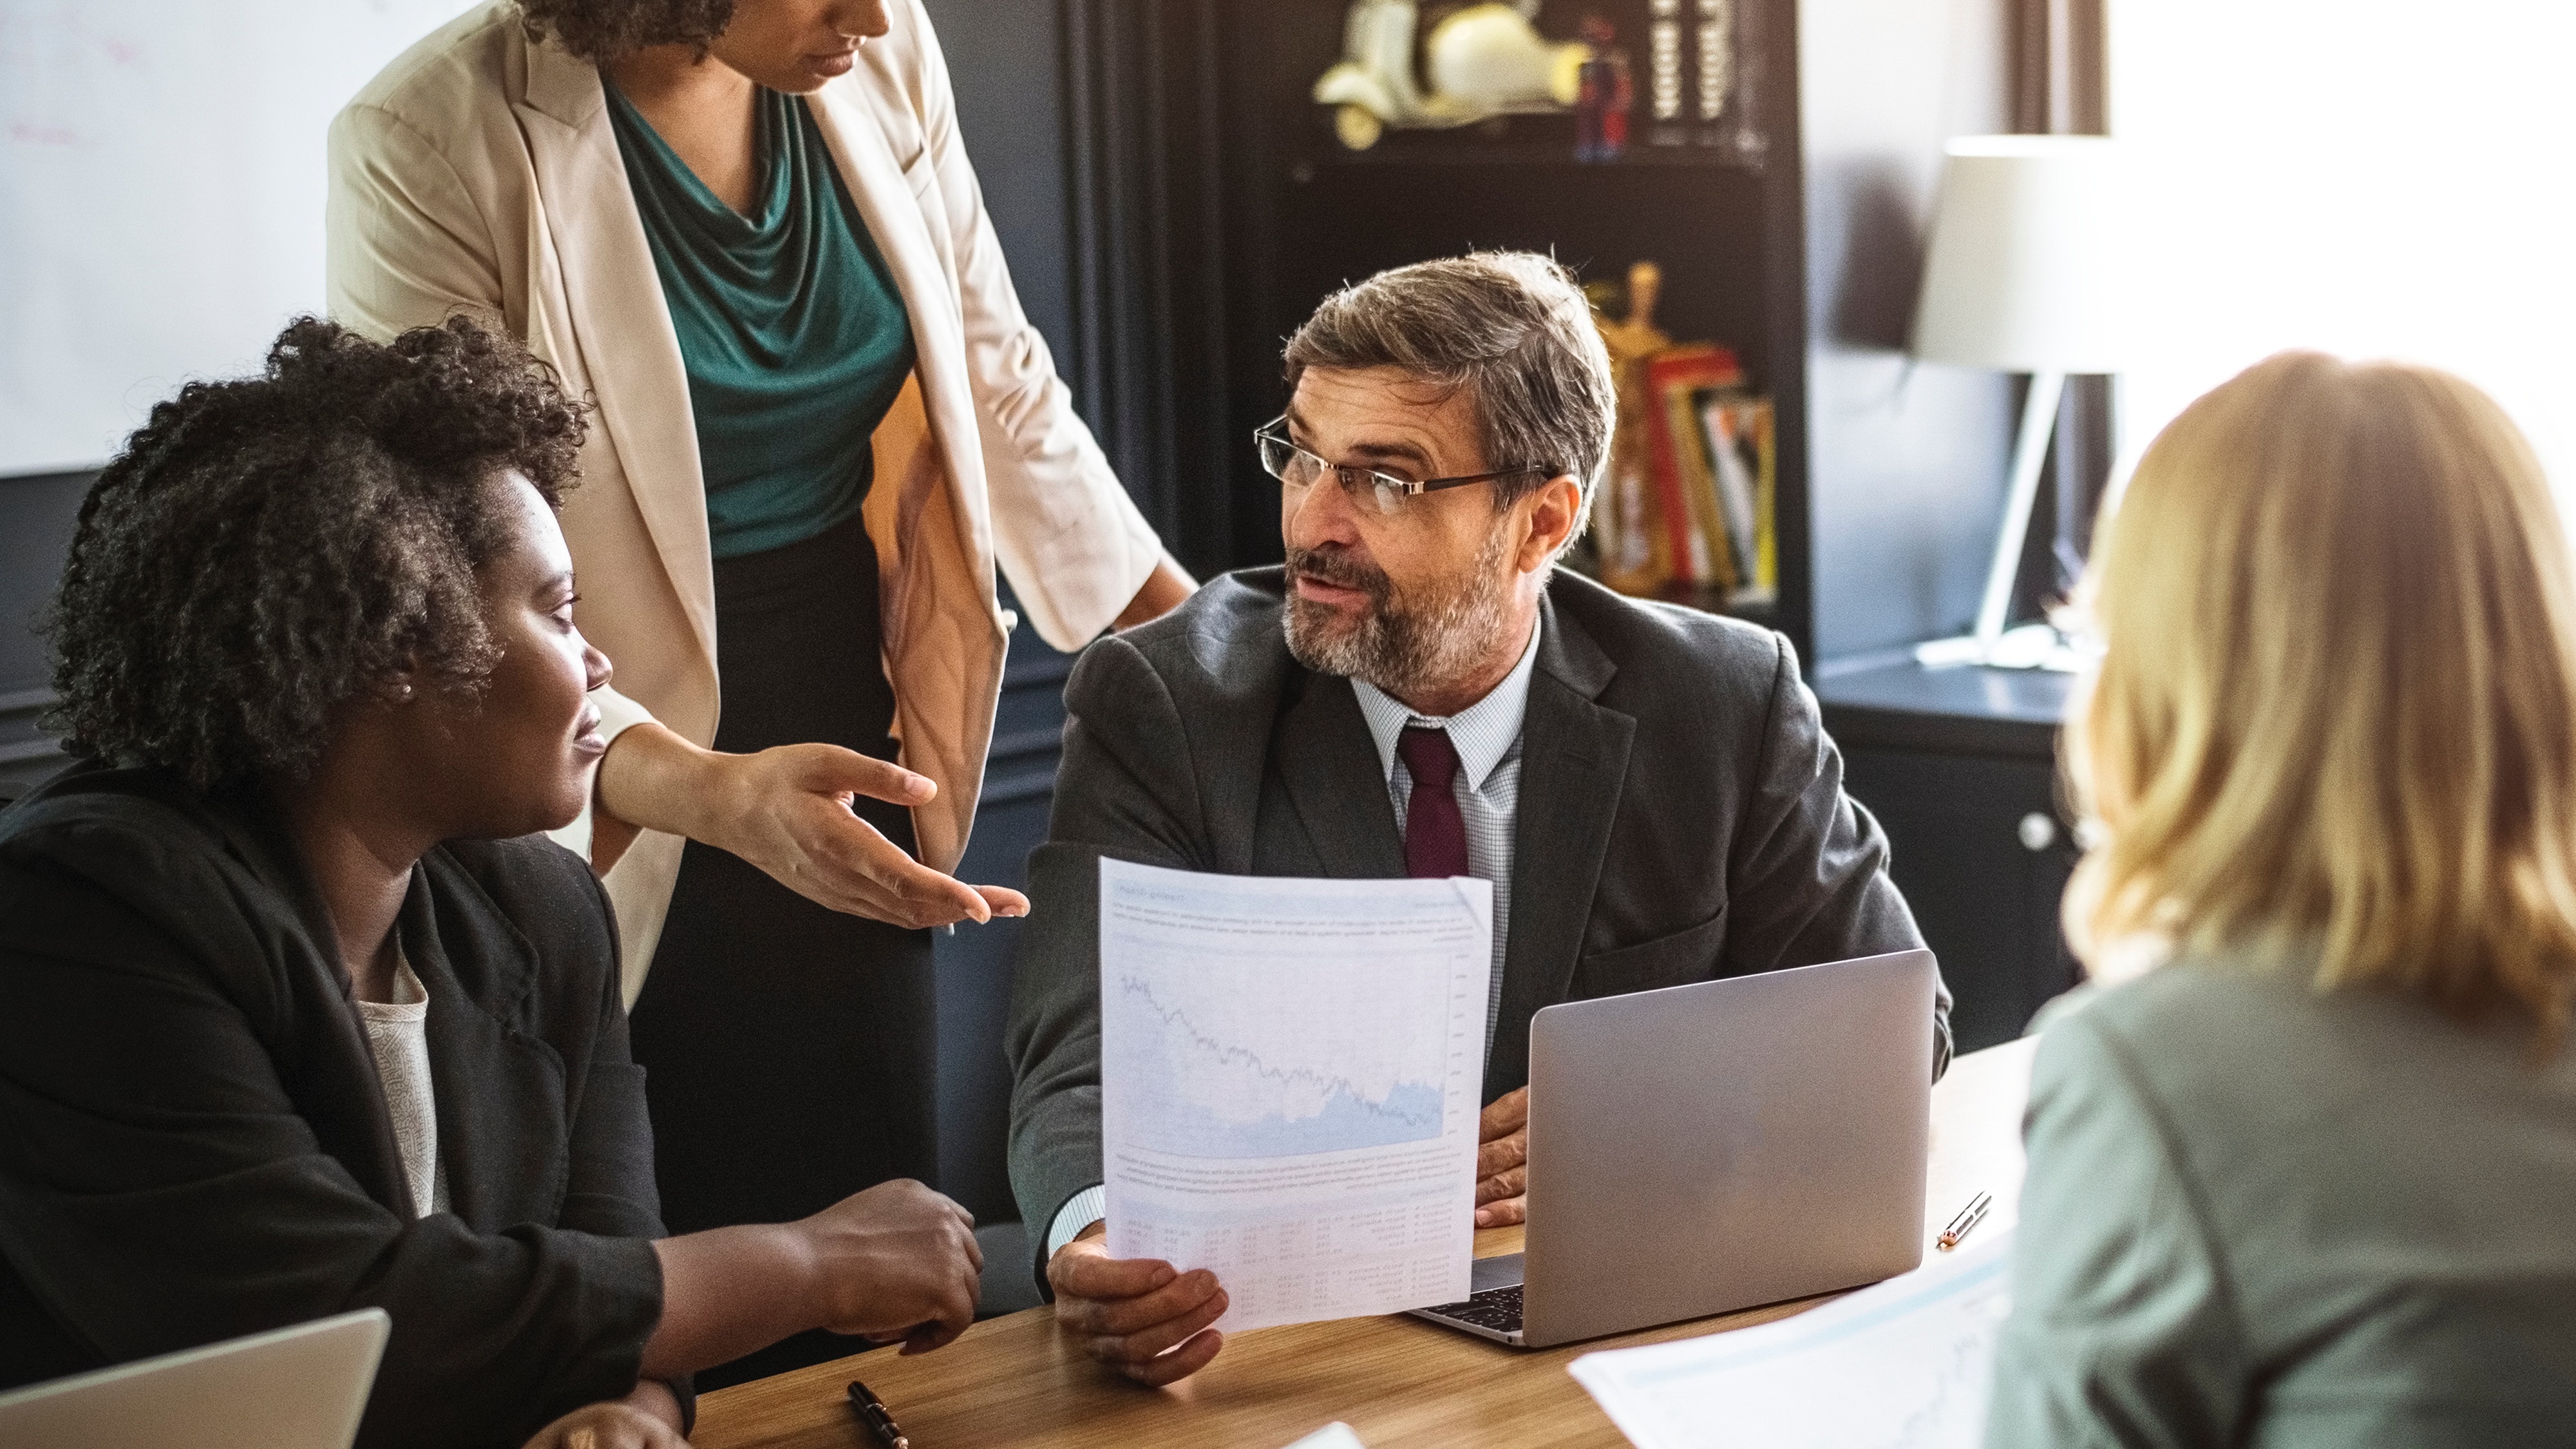
conversation, job, event, collaboration, white collar worker, eyewear, adaptation, employment, interior design, management, business, learning, gesture